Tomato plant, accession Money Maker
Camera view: vertical (180 deg); turntable rotation: 150 degrees
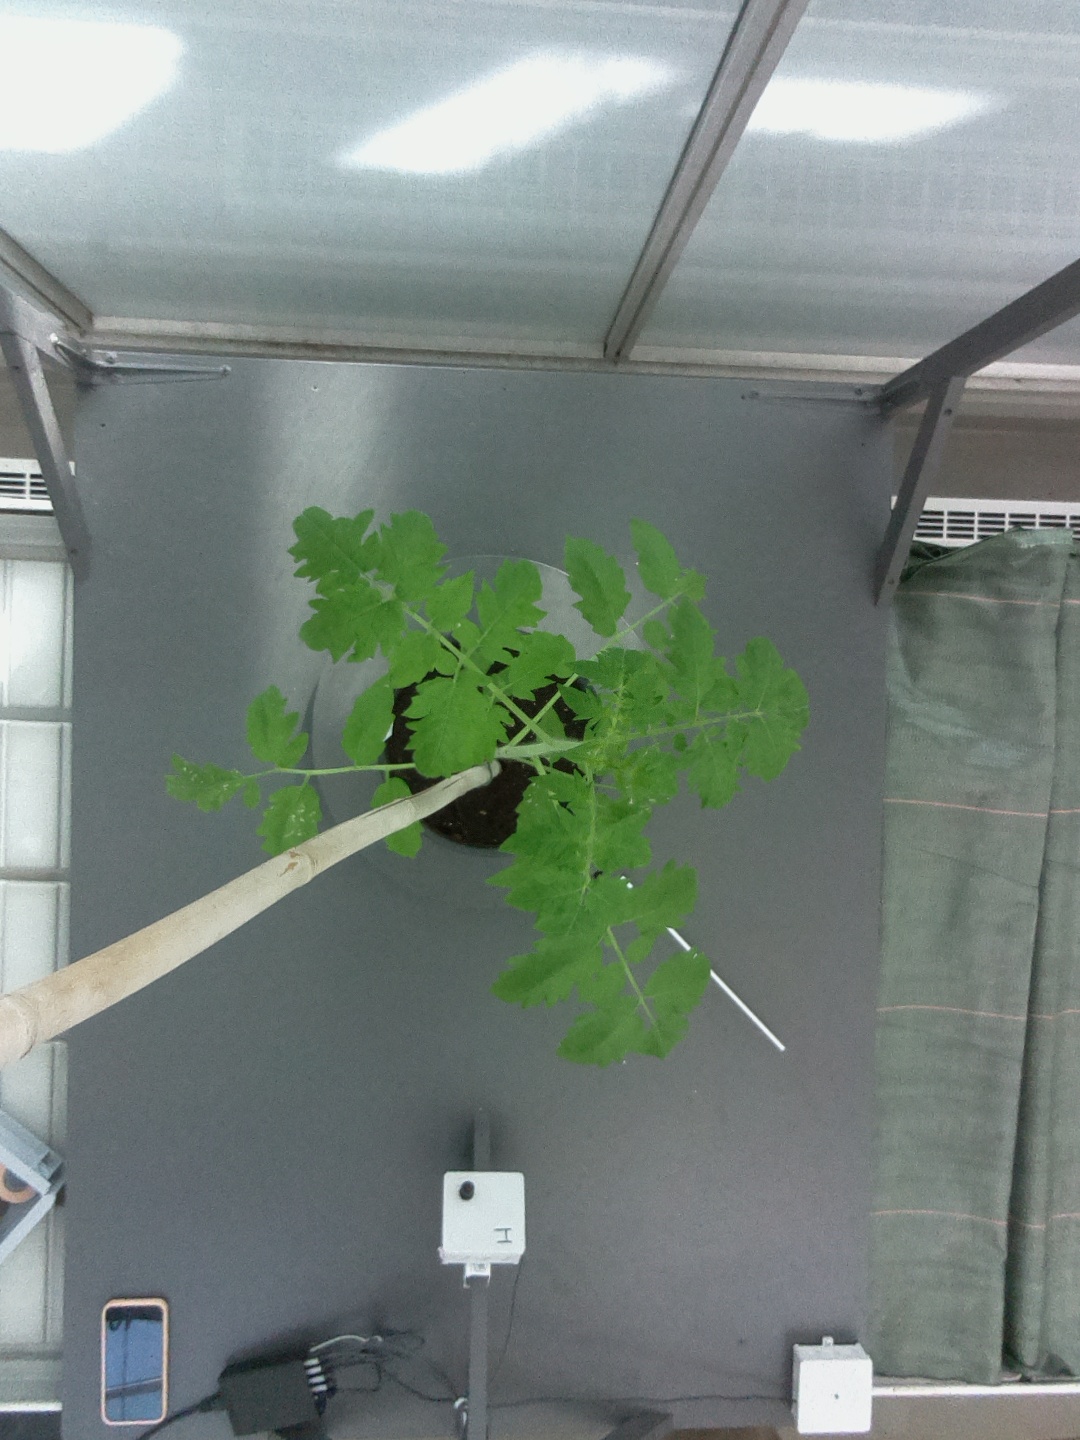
BBCH growth stage 14: 8 of true leaves visible